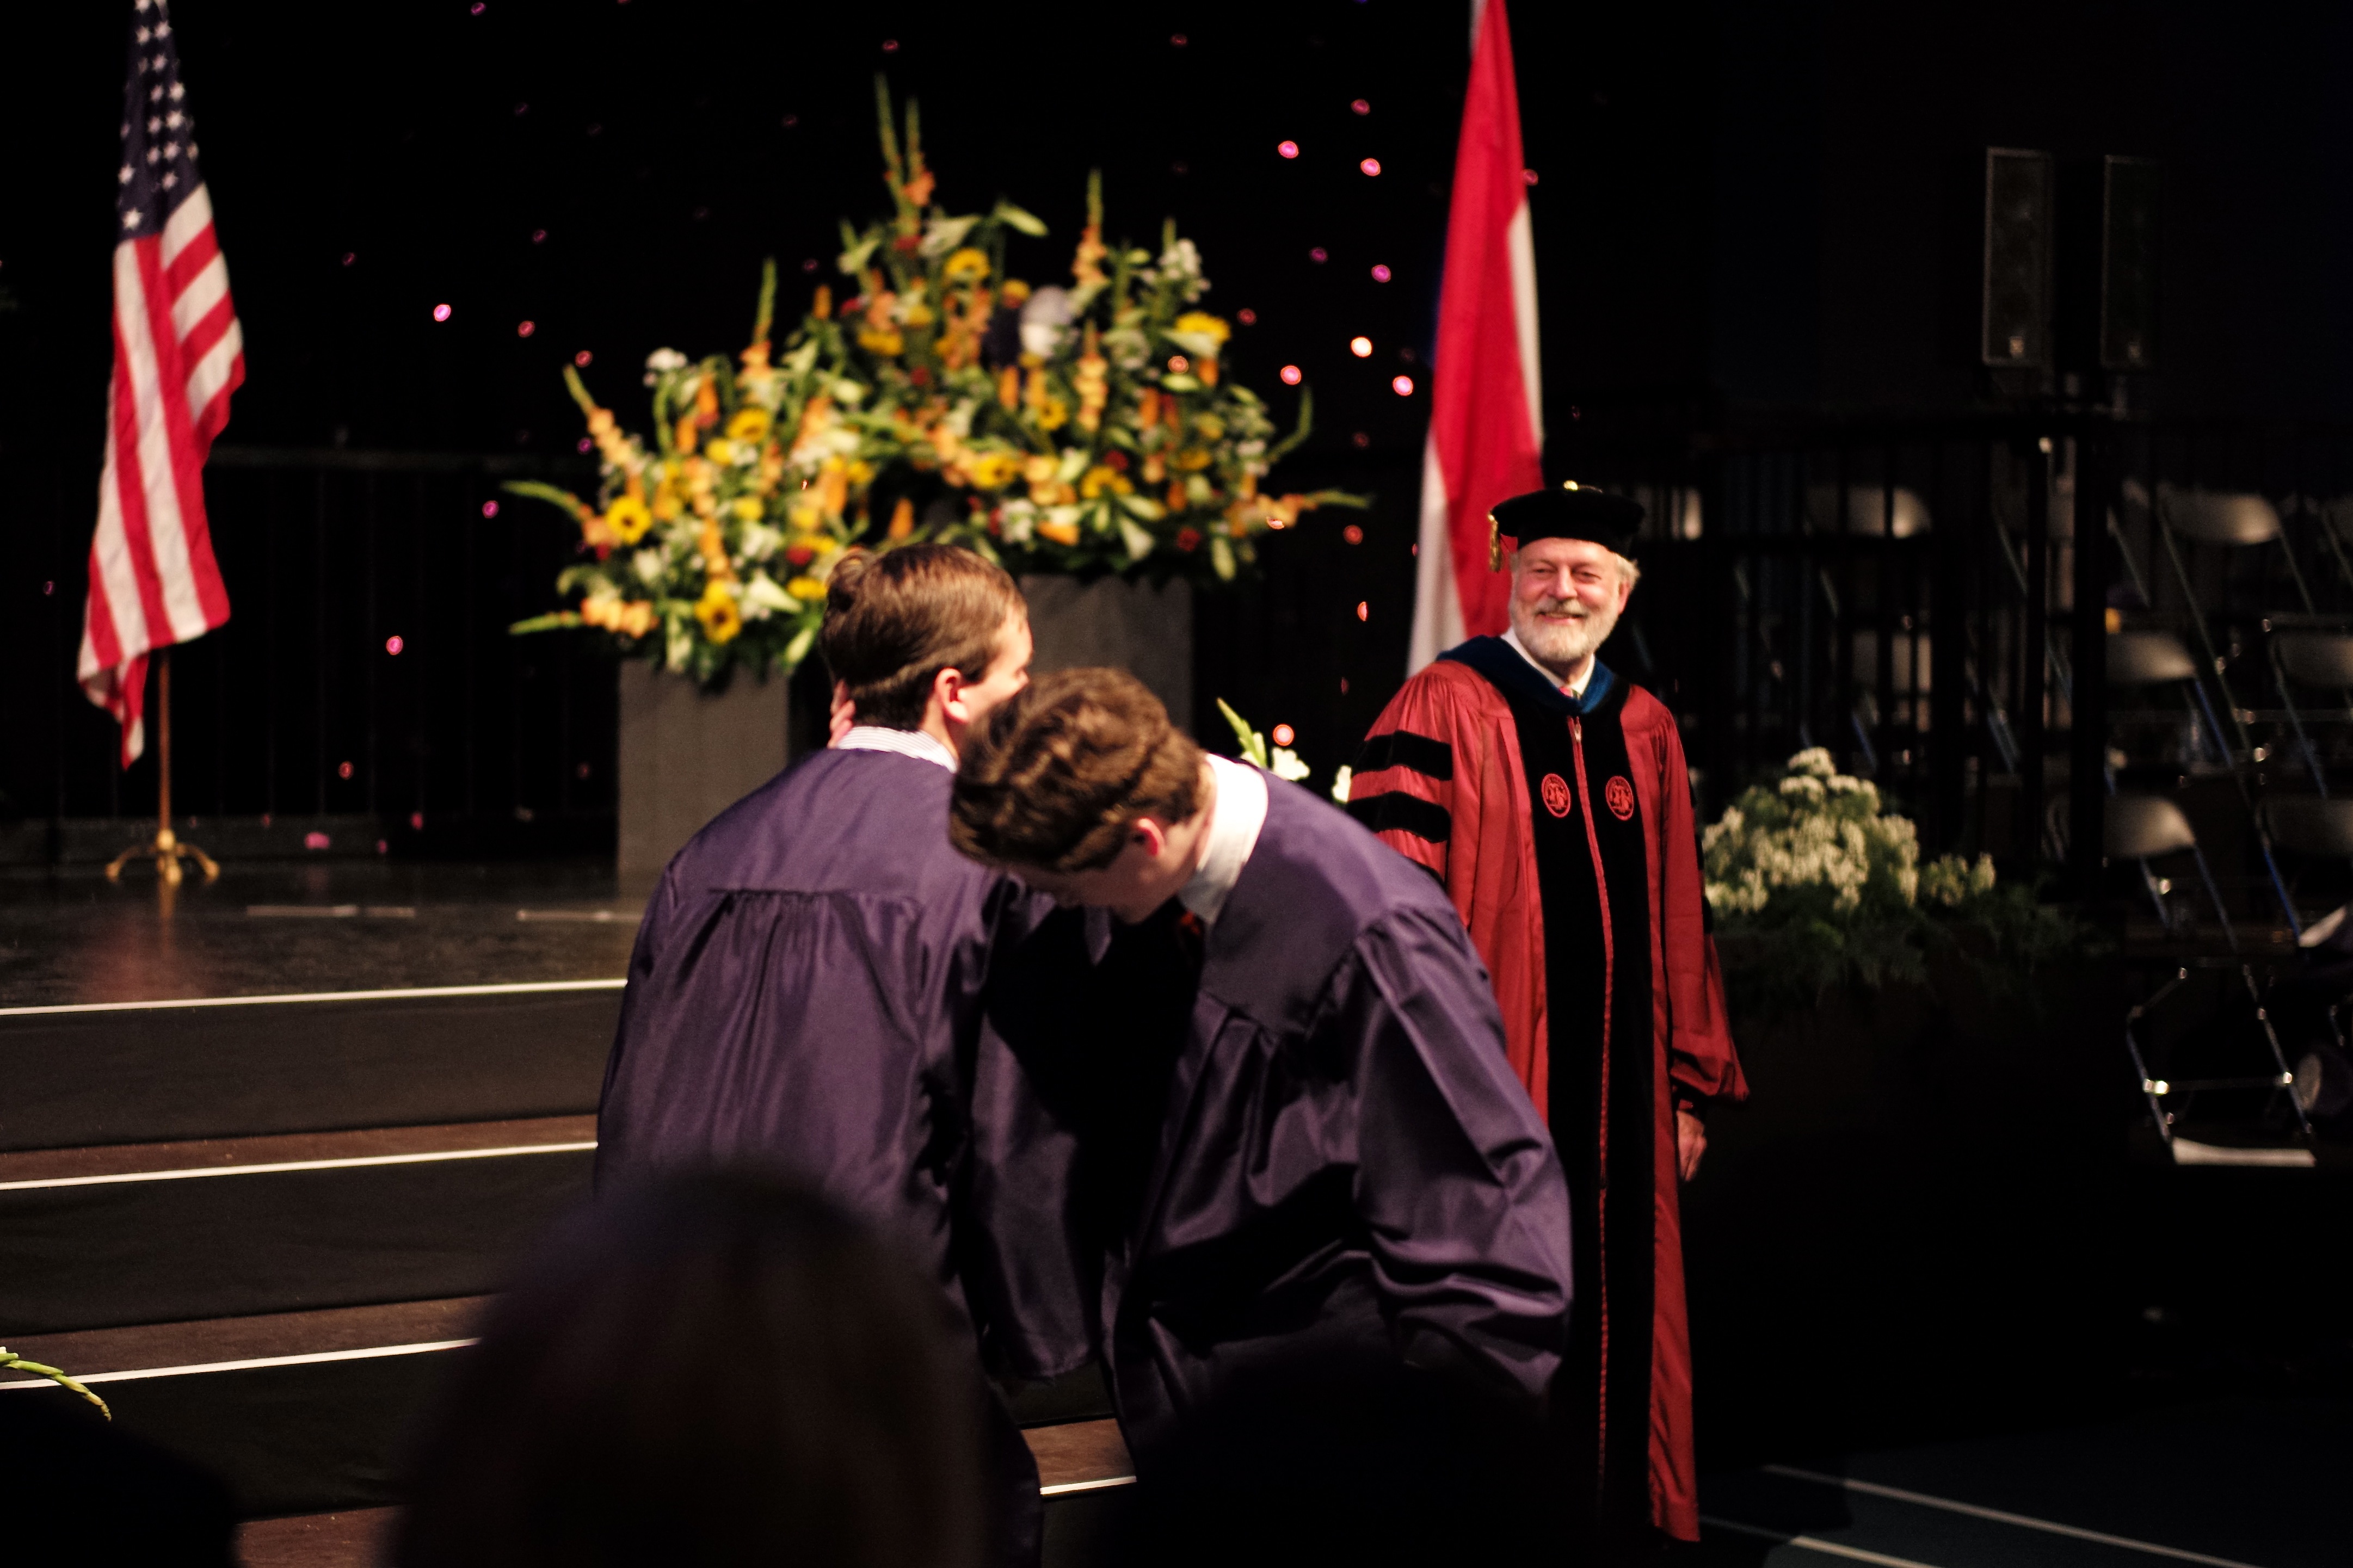
europe, high, ash, ceremony, m, f14, students, 50, school, event, leica, 240, summilux, graduation, typ, diploma, graduates, capandgown, musical theatre